Austin Maxi

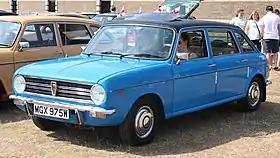
1980 BL Maxi MkII 1750 HLS

The Austin Maxi is a medium-sized, 5-door hatchback family car that was produced by Austin and later British Leyland between 1969 and 1981.